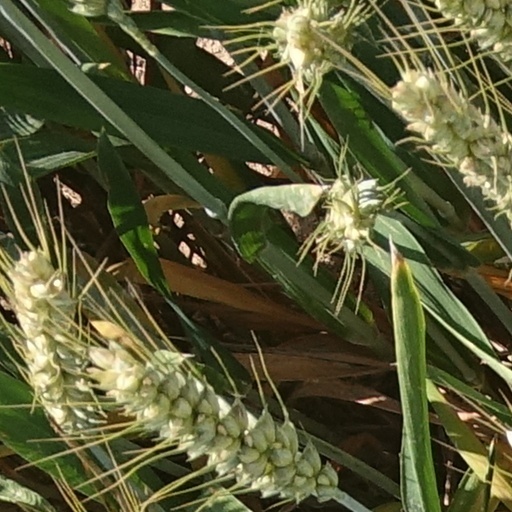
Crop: wheat